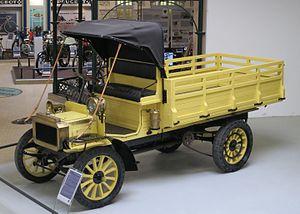
La Peugeot Type 64 est un modèle d'automobile Peugeot de 1904 de l'époque du fondateur de la marque Armand Peugeot. C'est l'un des premiers camions motorisés équipés de pneus Michelin.